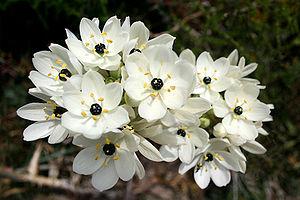
Ornithogale d'Arabie (Ornithogalum arabicum) - Habitat: Bonifacio ( Corse-du-Sud) - France, place de l’Europe.
L’ornithogale d’Arabie est une plante vivace bulbeuse appartenant à la famille des Liliaceae dans la classification classique de Cronquist. Cette plante qui pousse autour du bassin méditerranéen mais aussi dans le sud-est de la France et en Corse où elle est considérée comme plante rare et est protégée, a une prédilection pour les terrains sableux, secs et rocailleux.